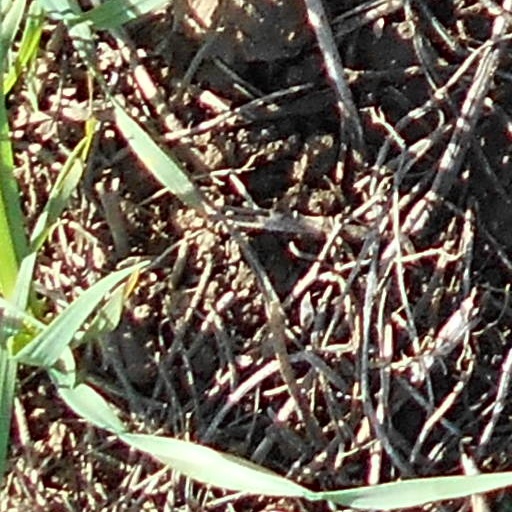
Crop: wheat